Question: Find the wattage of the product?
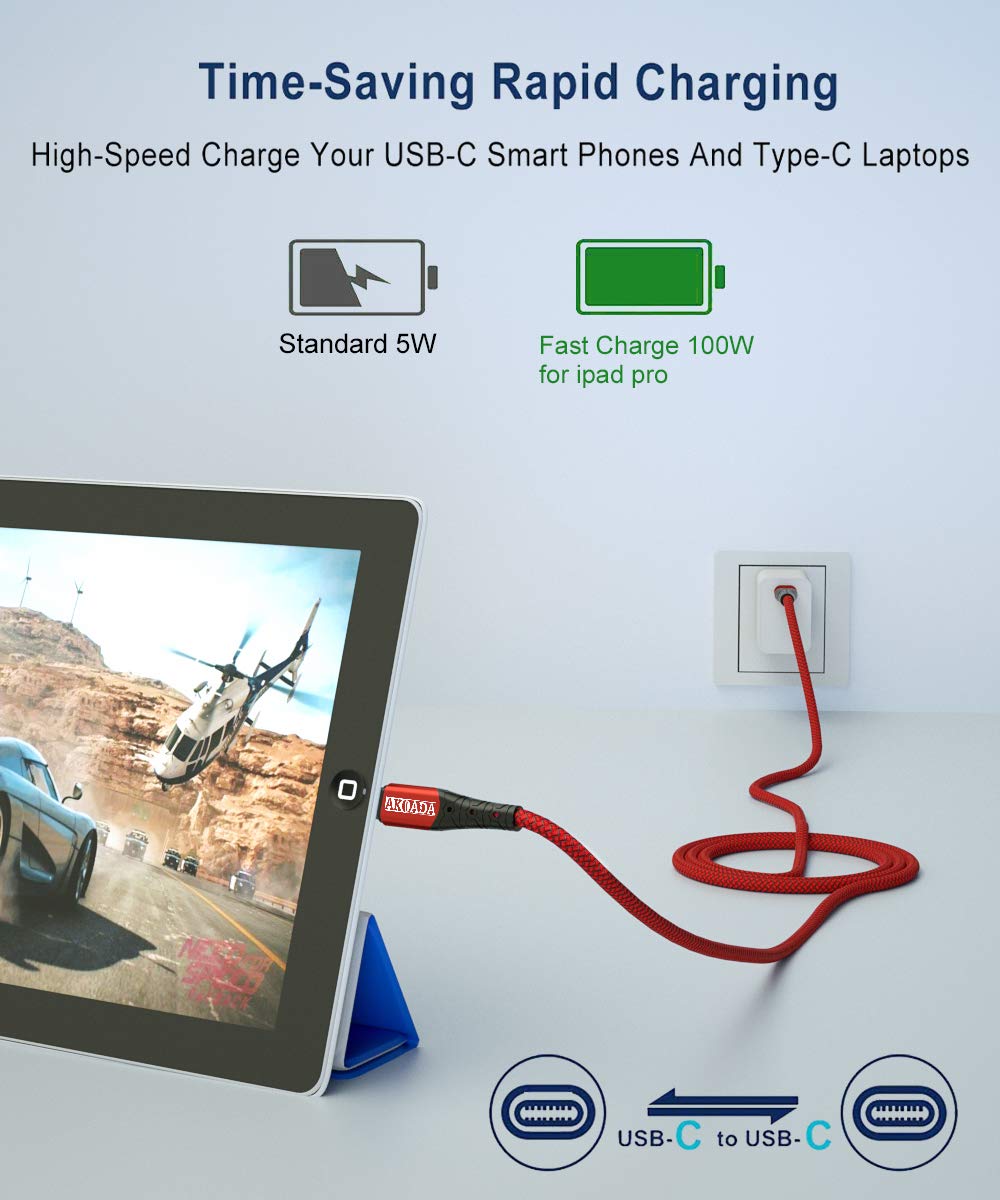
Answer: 5.0 watt